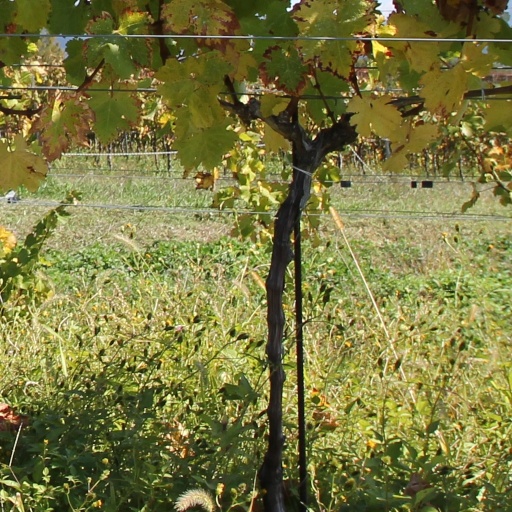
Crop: grape